Philaea

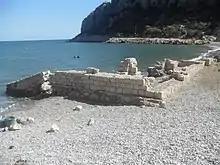
The beach

Philaea or Philaia, also called Palaeae or Palaiai and Palaea or Palaia, was a town on the coast of ancient Cilicia mentioned in the "Stadiasmus Maris Magni".